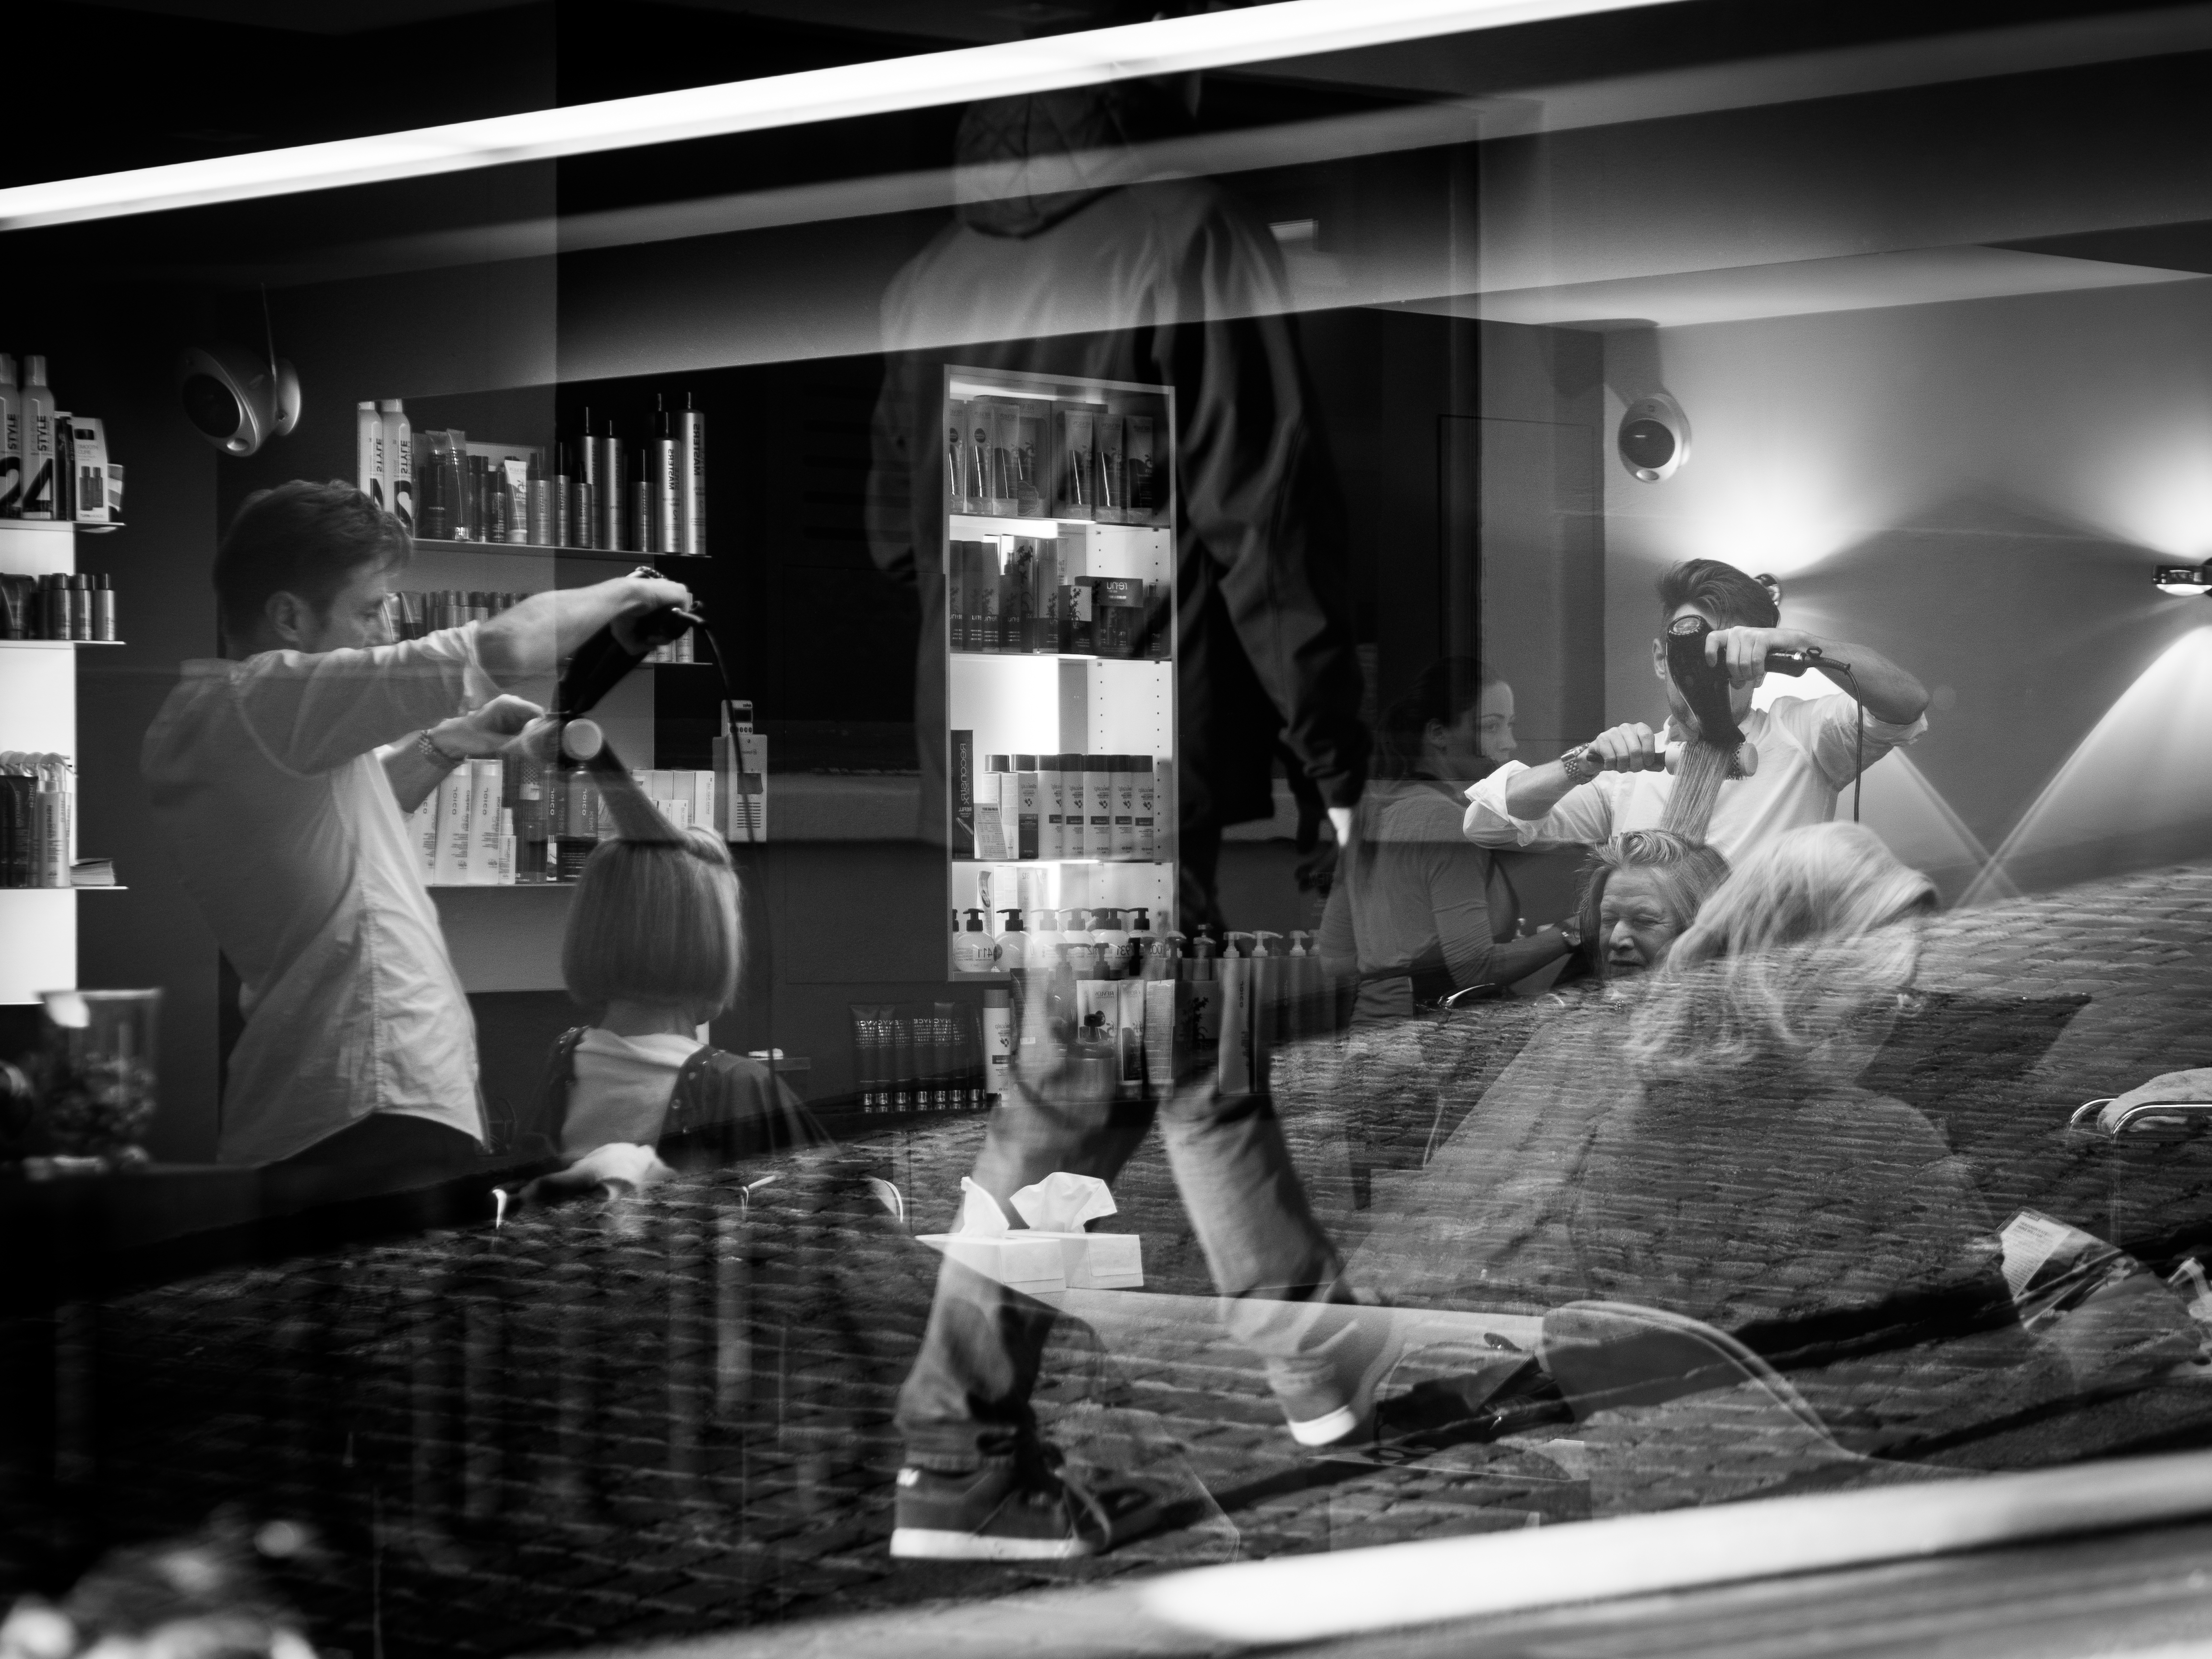
black and white, white, photography, black, monochrome, photograph, monochrome photography, film noir